Violinzither

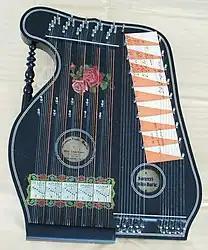
Violinzither with five sets of accompianing strings

The Violinzither or Violinharp is a string instrument of the zither family, invented in 1925 by "Clemens Neuber" in Klingenthal. The instrument is a cross between the fretless chord zither and a concert zither.